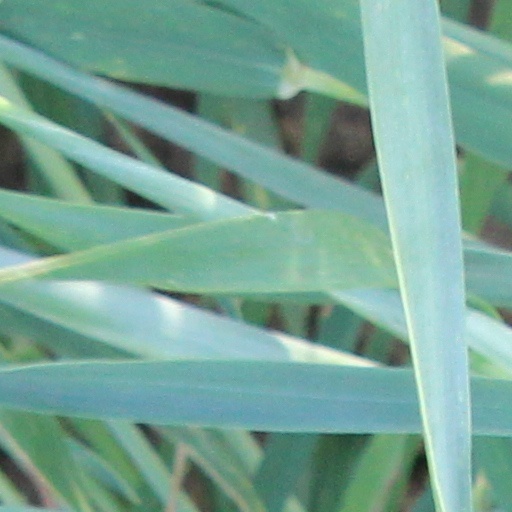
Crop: wheat